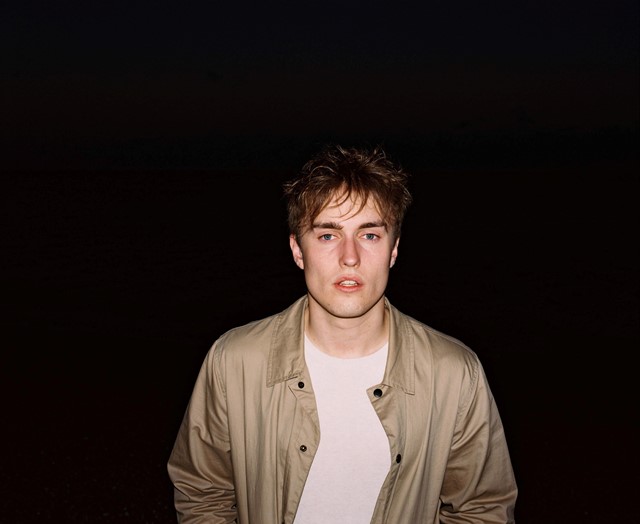
Gender: men